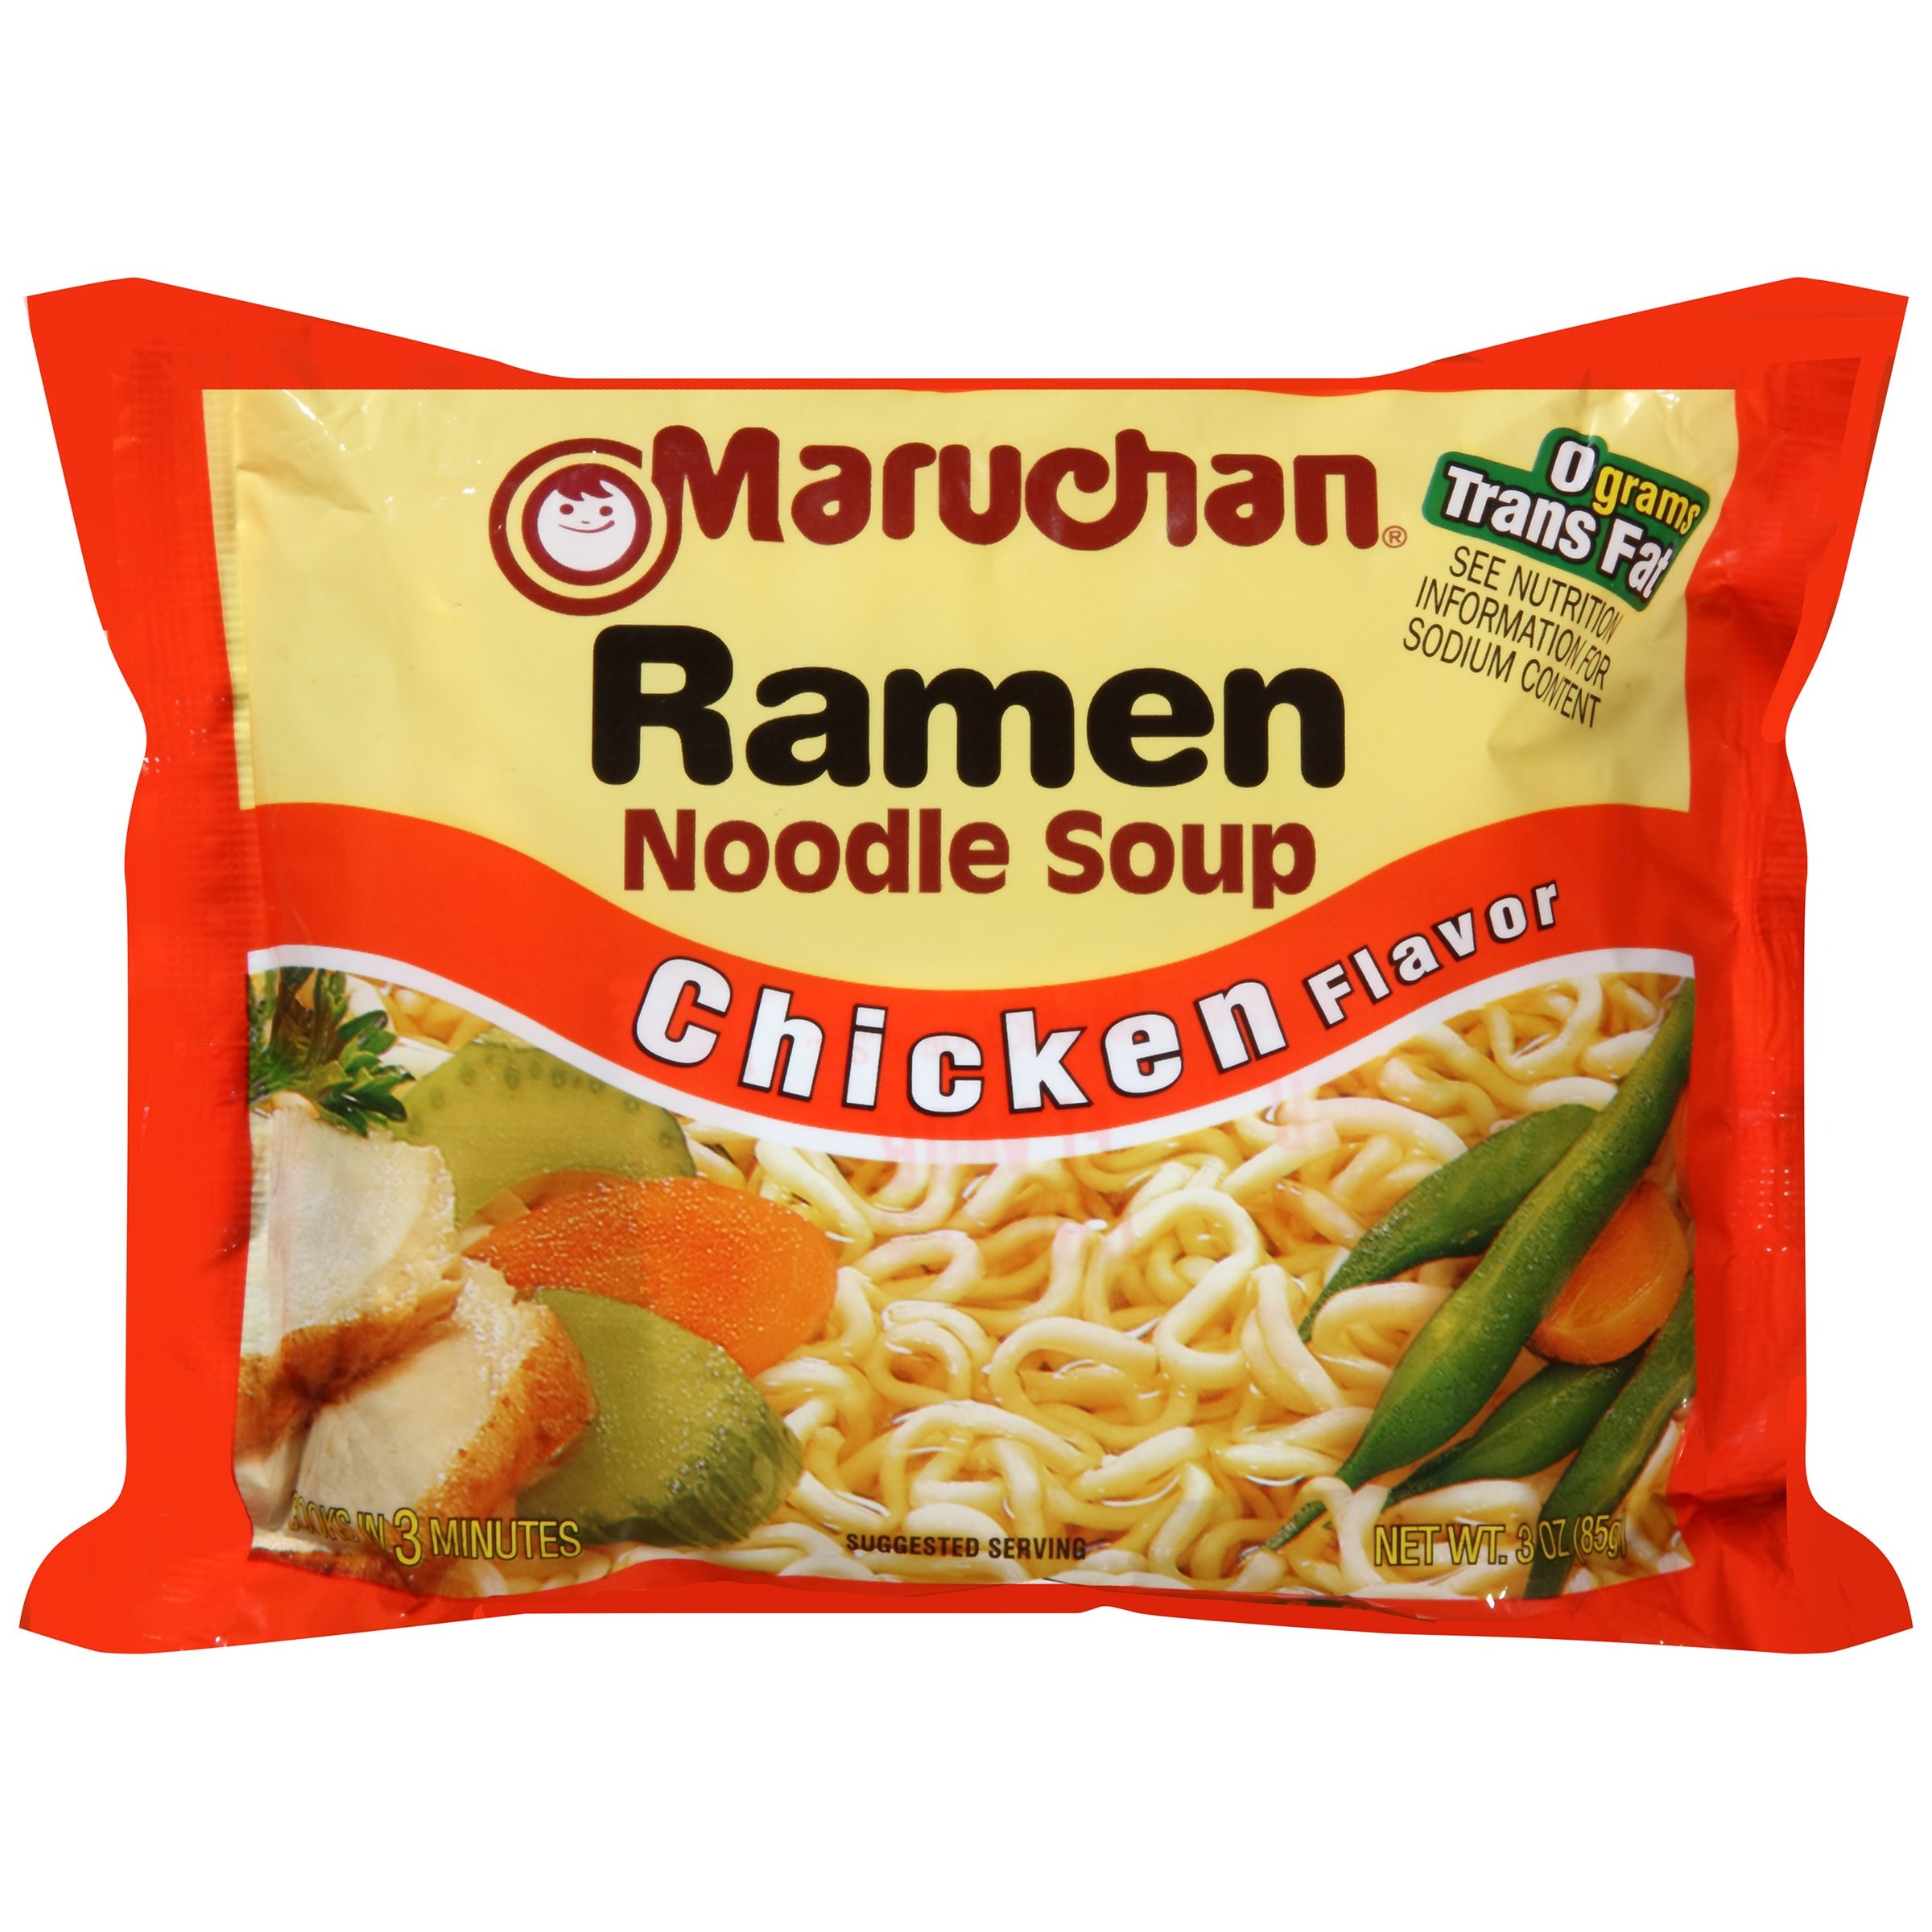
Item Name: Maruchan Ramen Chicken Flavor Noodle Soup,(Pack of 12),3 oz each
Bullet Point 1: Maruchan Chicken Flavor Ramen Noodle Soup
Bullet Point 2: Maruchan Chicken Flavor Ramen Noodle Soup
Bullet Point 3: Country of origin is United States
Bullet Point 4: The package dimension of the product is 10.5"L x 7.9"W x 4.3"H
Bullet Point 5: Note: You may reduce the sodium level by simply using less of the seasoning packet
Value: 36.0
Unit: Ounce

Price: 3.99